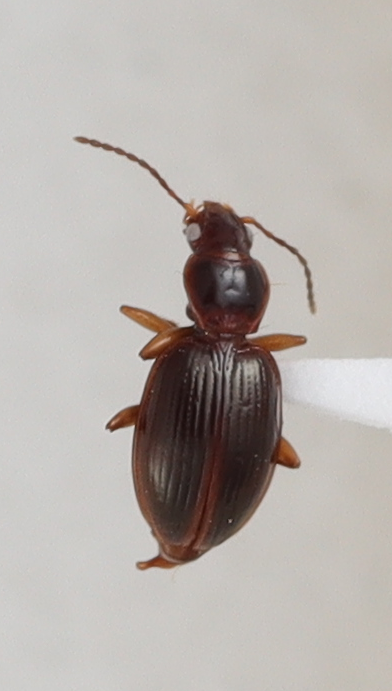
Scientific name: Mecyclothorax konanus
Plot: 6
Trap: E
Collected: 20190814